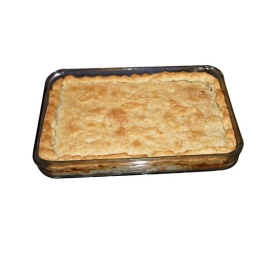
Beautiful brown pie crust decorated with pie crust fish in a rectangular baking dish on a white background.